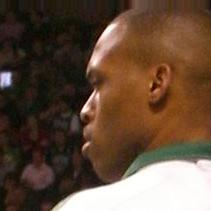
Age: 38